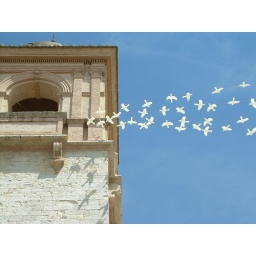
The birds were streaming in the sky at St. Francis of Assis